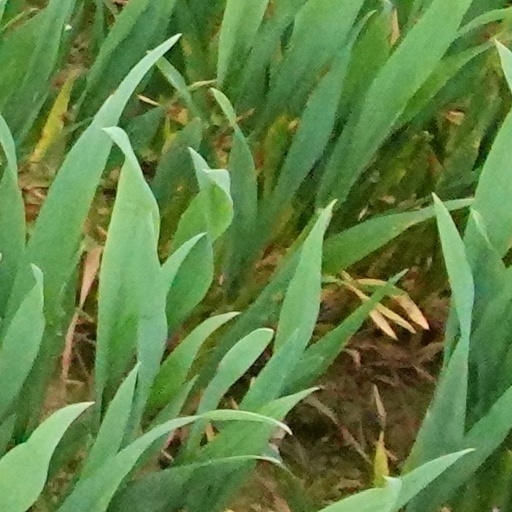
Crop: wheat